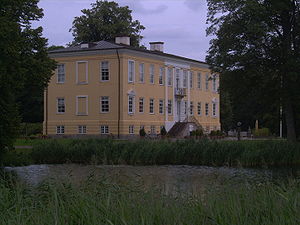
Anders Kruuse / Værker
Stenalt
Anders Christensen Kruuse var en dansk arkitekt og bygmester. Han var søn af skipper og handelsmand Christen Kruuse og Karen Andersdatter Hiernøe.